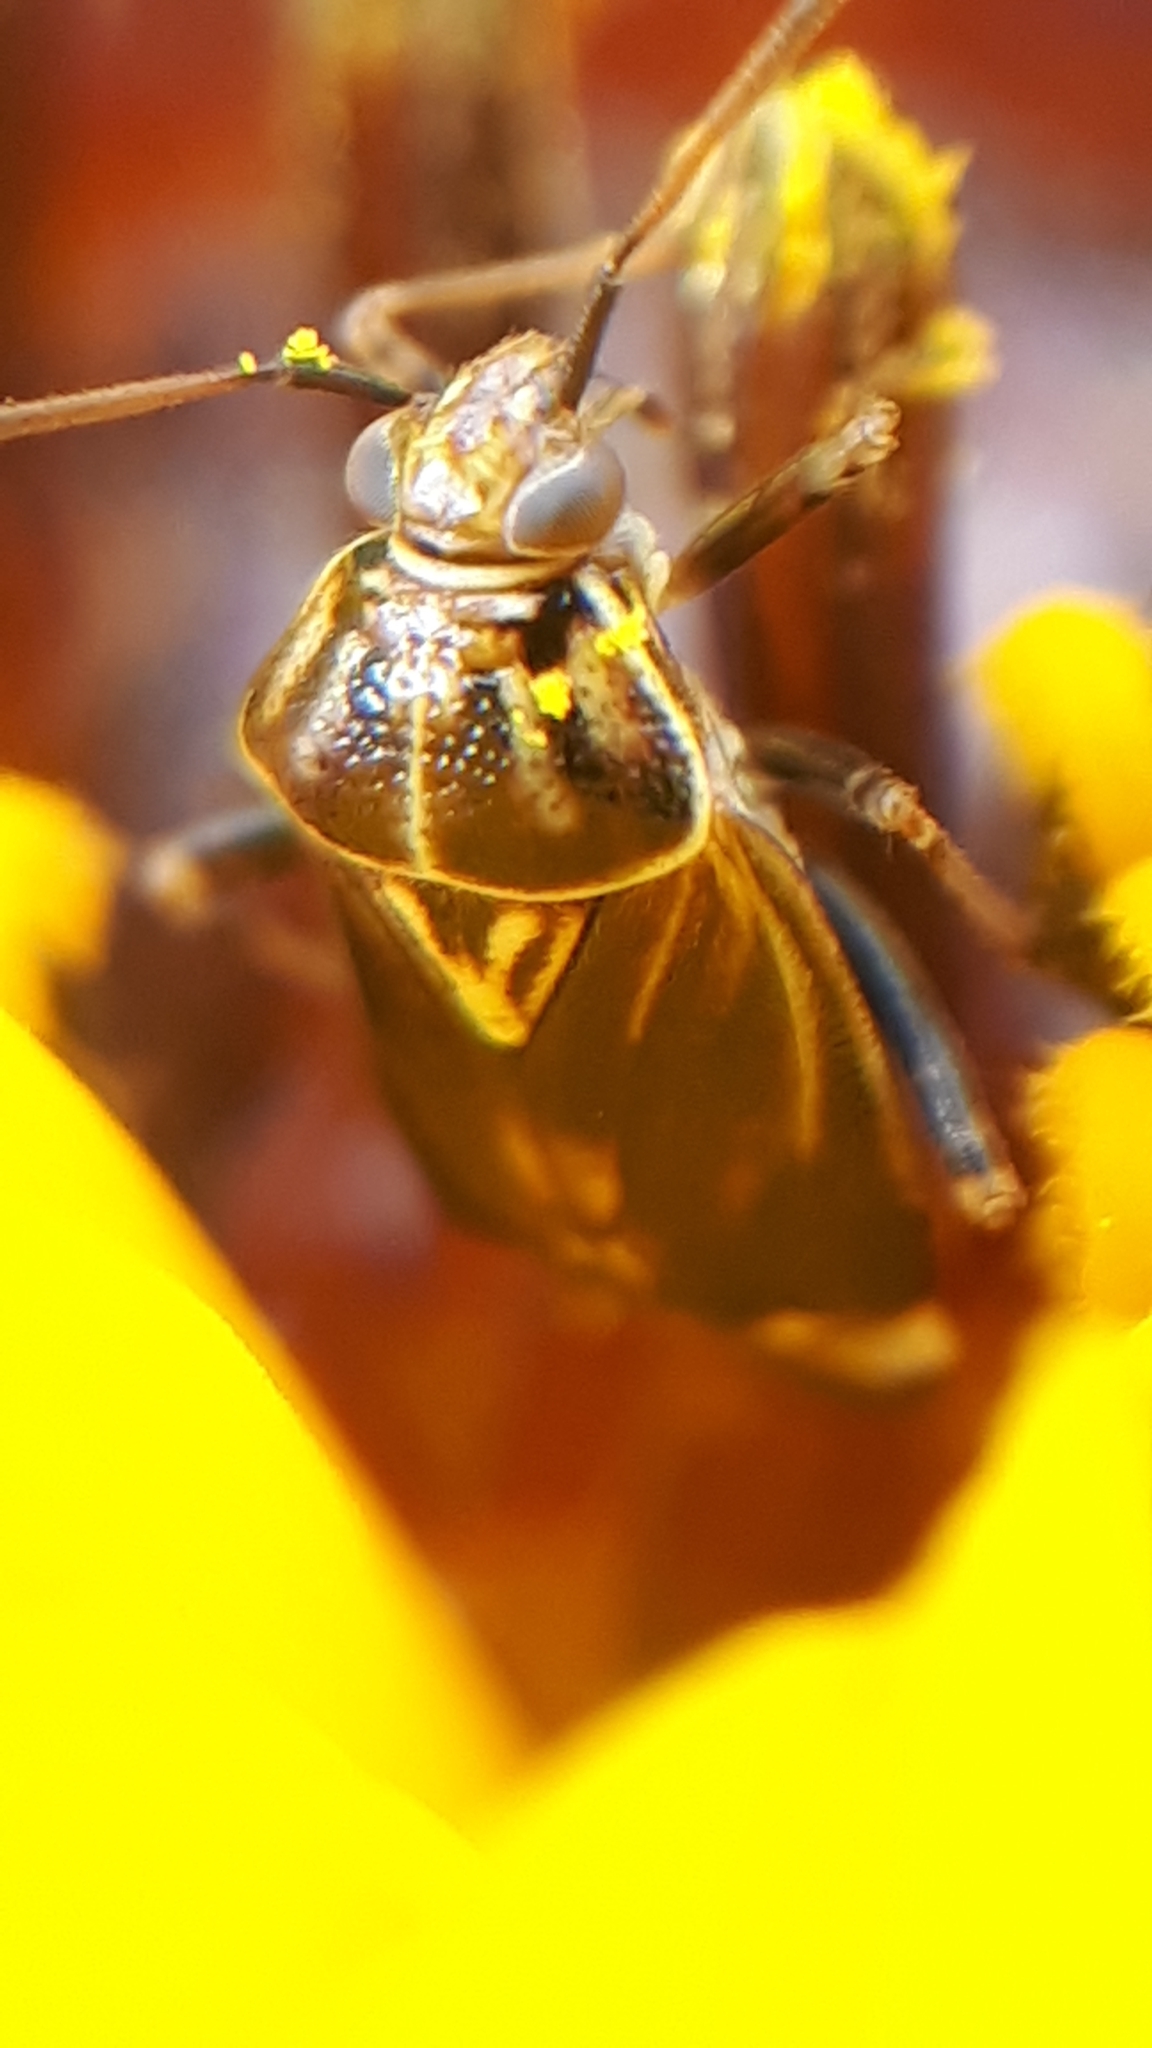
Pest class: lygus_bug